Vertebra

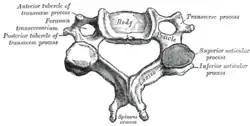
A typical cervical vertebra

There are seven cervical vertebrae (but eight cervical spinal nerves), designated C1 through C7. These bones are, in general, small and delicate. Their spinous processes are short (with the exception of C2 and C7, which have palpable spinous processes). C1 is also called the atlas, and C2 is also called the axis. The structure of these vertebrae is the reason why the neck and head have a large range of motion. The atlanto-occipital joint allows the skull to move up and down, while the atlanto-axial joint allows the upper neck to twist left and right. The axis also sits upon the first intervertebral disc of the spinal column.